Chinese Garden, Singapore

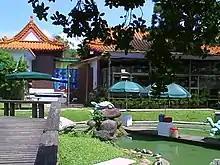
The Live Turtle and Tortoise Museum

Opened in June 1992, the Suzhou-style Bonsai Garden cost an estimated $3.8 million to build. This 5,800-square-metre garden with Suzhou-style buildings (incorporating a main hall of 50 square metres) and landscape houses a collection of over 2,000 bonsais imported from China and other parts of the world.